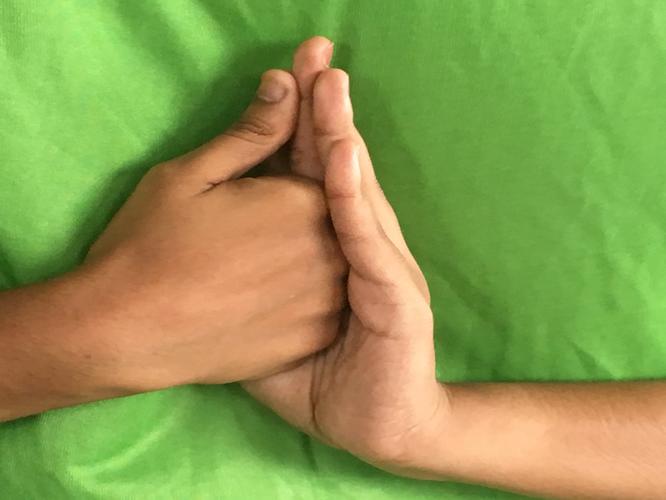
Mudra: Shanka
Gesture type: double_hand